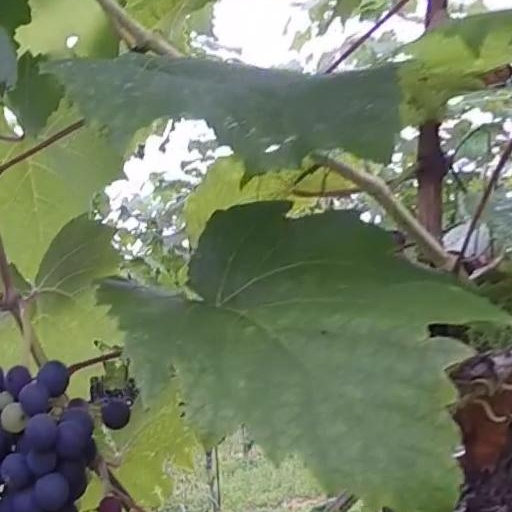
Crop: grape